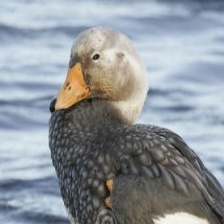
Species: STEAMER DUCK
Scientific name: TACHYERES
ImageNet parent category: drake